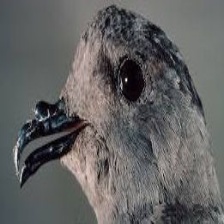
Species: ASHY STORM PETREL
Scientific name: OCEANODROMA HOMOCHROA